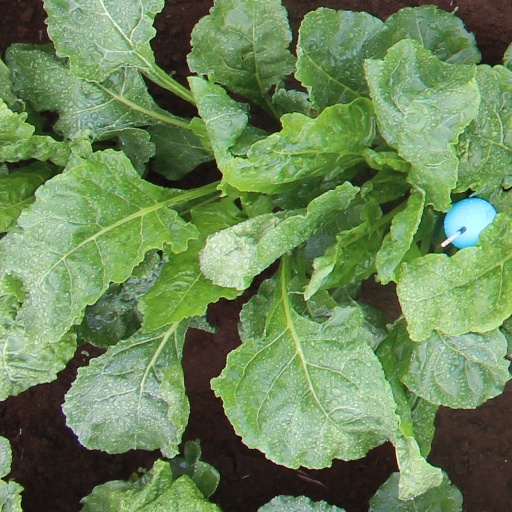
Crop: sugar beet